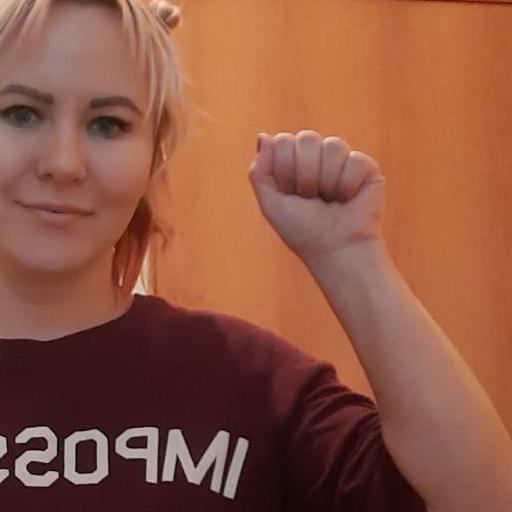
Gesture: fist